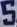
Number: 5